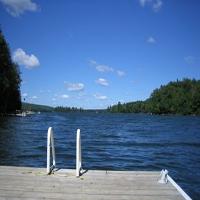
Weather: sun or clear